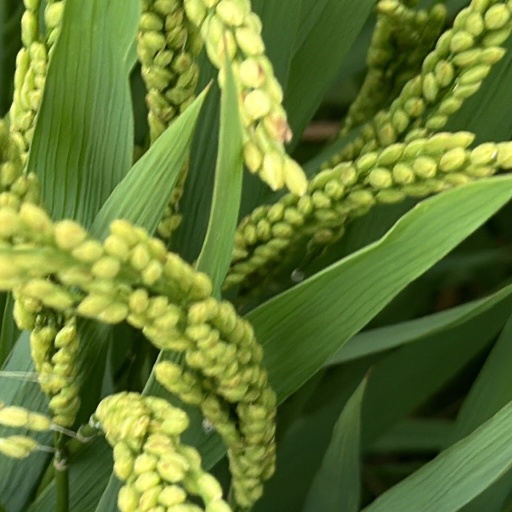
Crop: rice